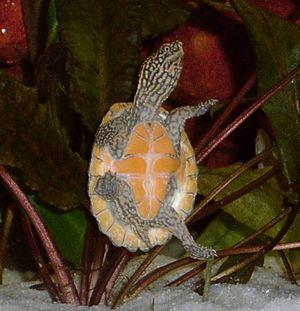
Sternotherus minor est une espèce de tortues de la famille des Kinosternidae.